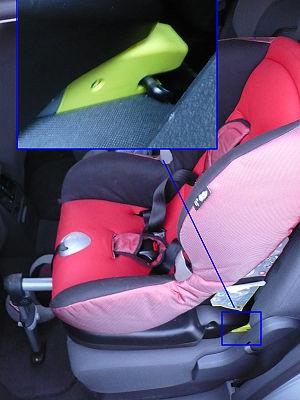
Isofix est une norme ISO d'ancrage pour les sièges pour enfants. Ce système est aussi appelé LATCH aux États-Unis et UAS ou Canfix au Canada. Il a aussi été appelé UCSSS.